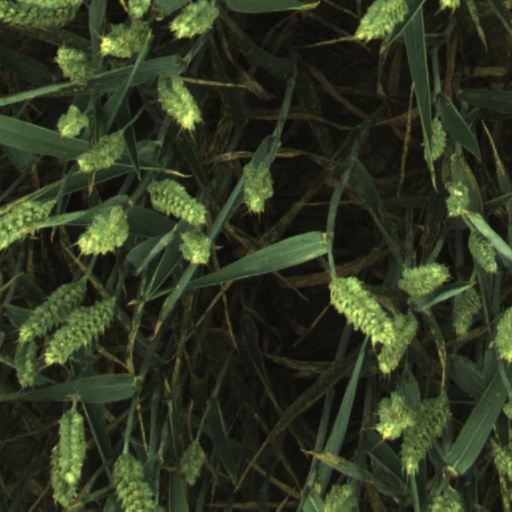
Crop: wheat